Paduraksa

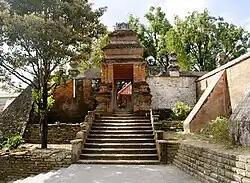
The kori gate of Kota Gede royal cemetery, 16th century.

The paduraksa is still widely used upon the arrival of the Islamic period in the 15th century. The name is usually chosen for a paduraksa which is used for non-Hindu purposes. The Great Mosque of Mataram ("Mesjid Gedhe Mataram") in Kotagede contains a which marks the threshold into the mosque; where the tomb of Panembahan Senopati is located. The 16th-century Menara Kudus Mosque, one of the oldest mosques in Java, has a in its compound and a inside the mosque. Many Kraton (palace) complexes of Islamic Java use within their complex, e.g. within the Kraton Ngayogyakarta Hadiningrat of Yogyakarta Sultanate, Kraton Kasepuhan and Kanoman of Cirebon Sultanate and the ruined Kraton Kaibon of Banten Sultanate. Muslim cemetery complex also utilized the to mark the area where the tomb is located, e.g. in the Imogiri cemetery complex. The Sendang Duwur cemetery complex has two with wing-like architectural forms, which are thought to represent a winged Meru.